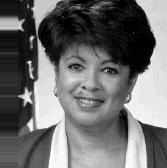
Age: 54